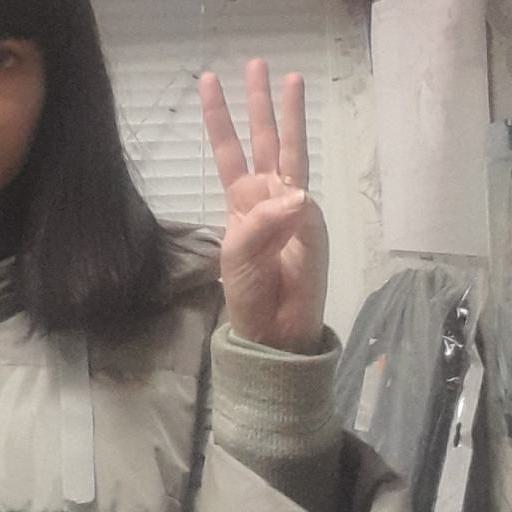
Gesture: three